Pablo Elorza

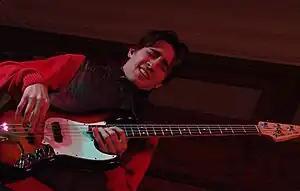
Pablo Elorza playing at a Jazz Festival.

Pablo Elorza (born June 10, 1982 in Villa María, Córdoba, Argentina) is a bass player, composer, arranger, author, producer and educator.